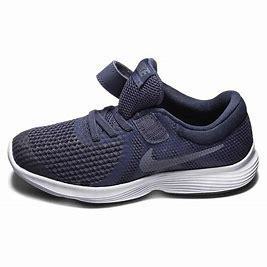
Brand: Nike
Model: Revolution 4